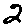
Label: 2